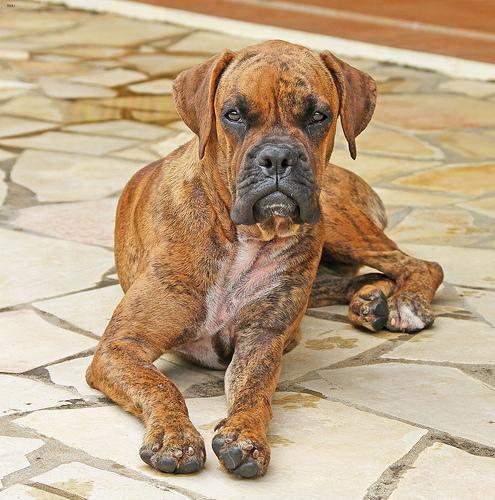
boxer